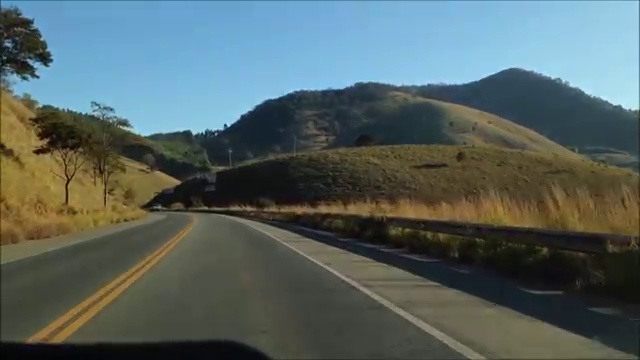
Fire: no
Smoke: no